Sergi Darder

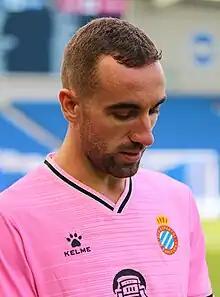
Darder with Espanyol in 2022

Sergi Darder Moll (born 22 December 1993) is a Spanish professional footballer who plays as a central midfielder for La Liga club Mallorca.